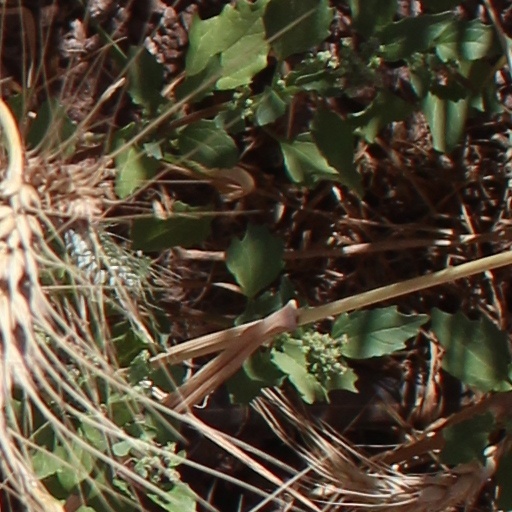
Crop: wheat